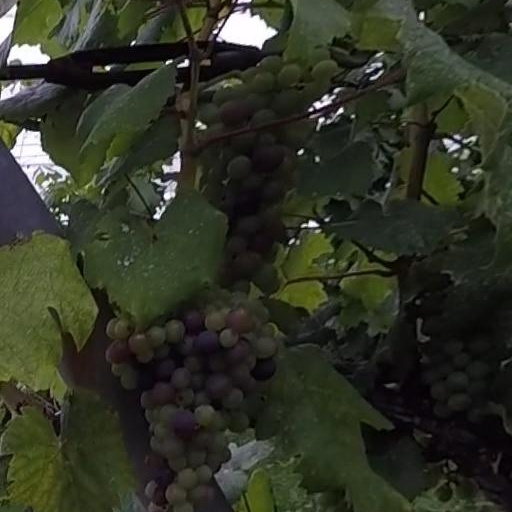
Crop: grape